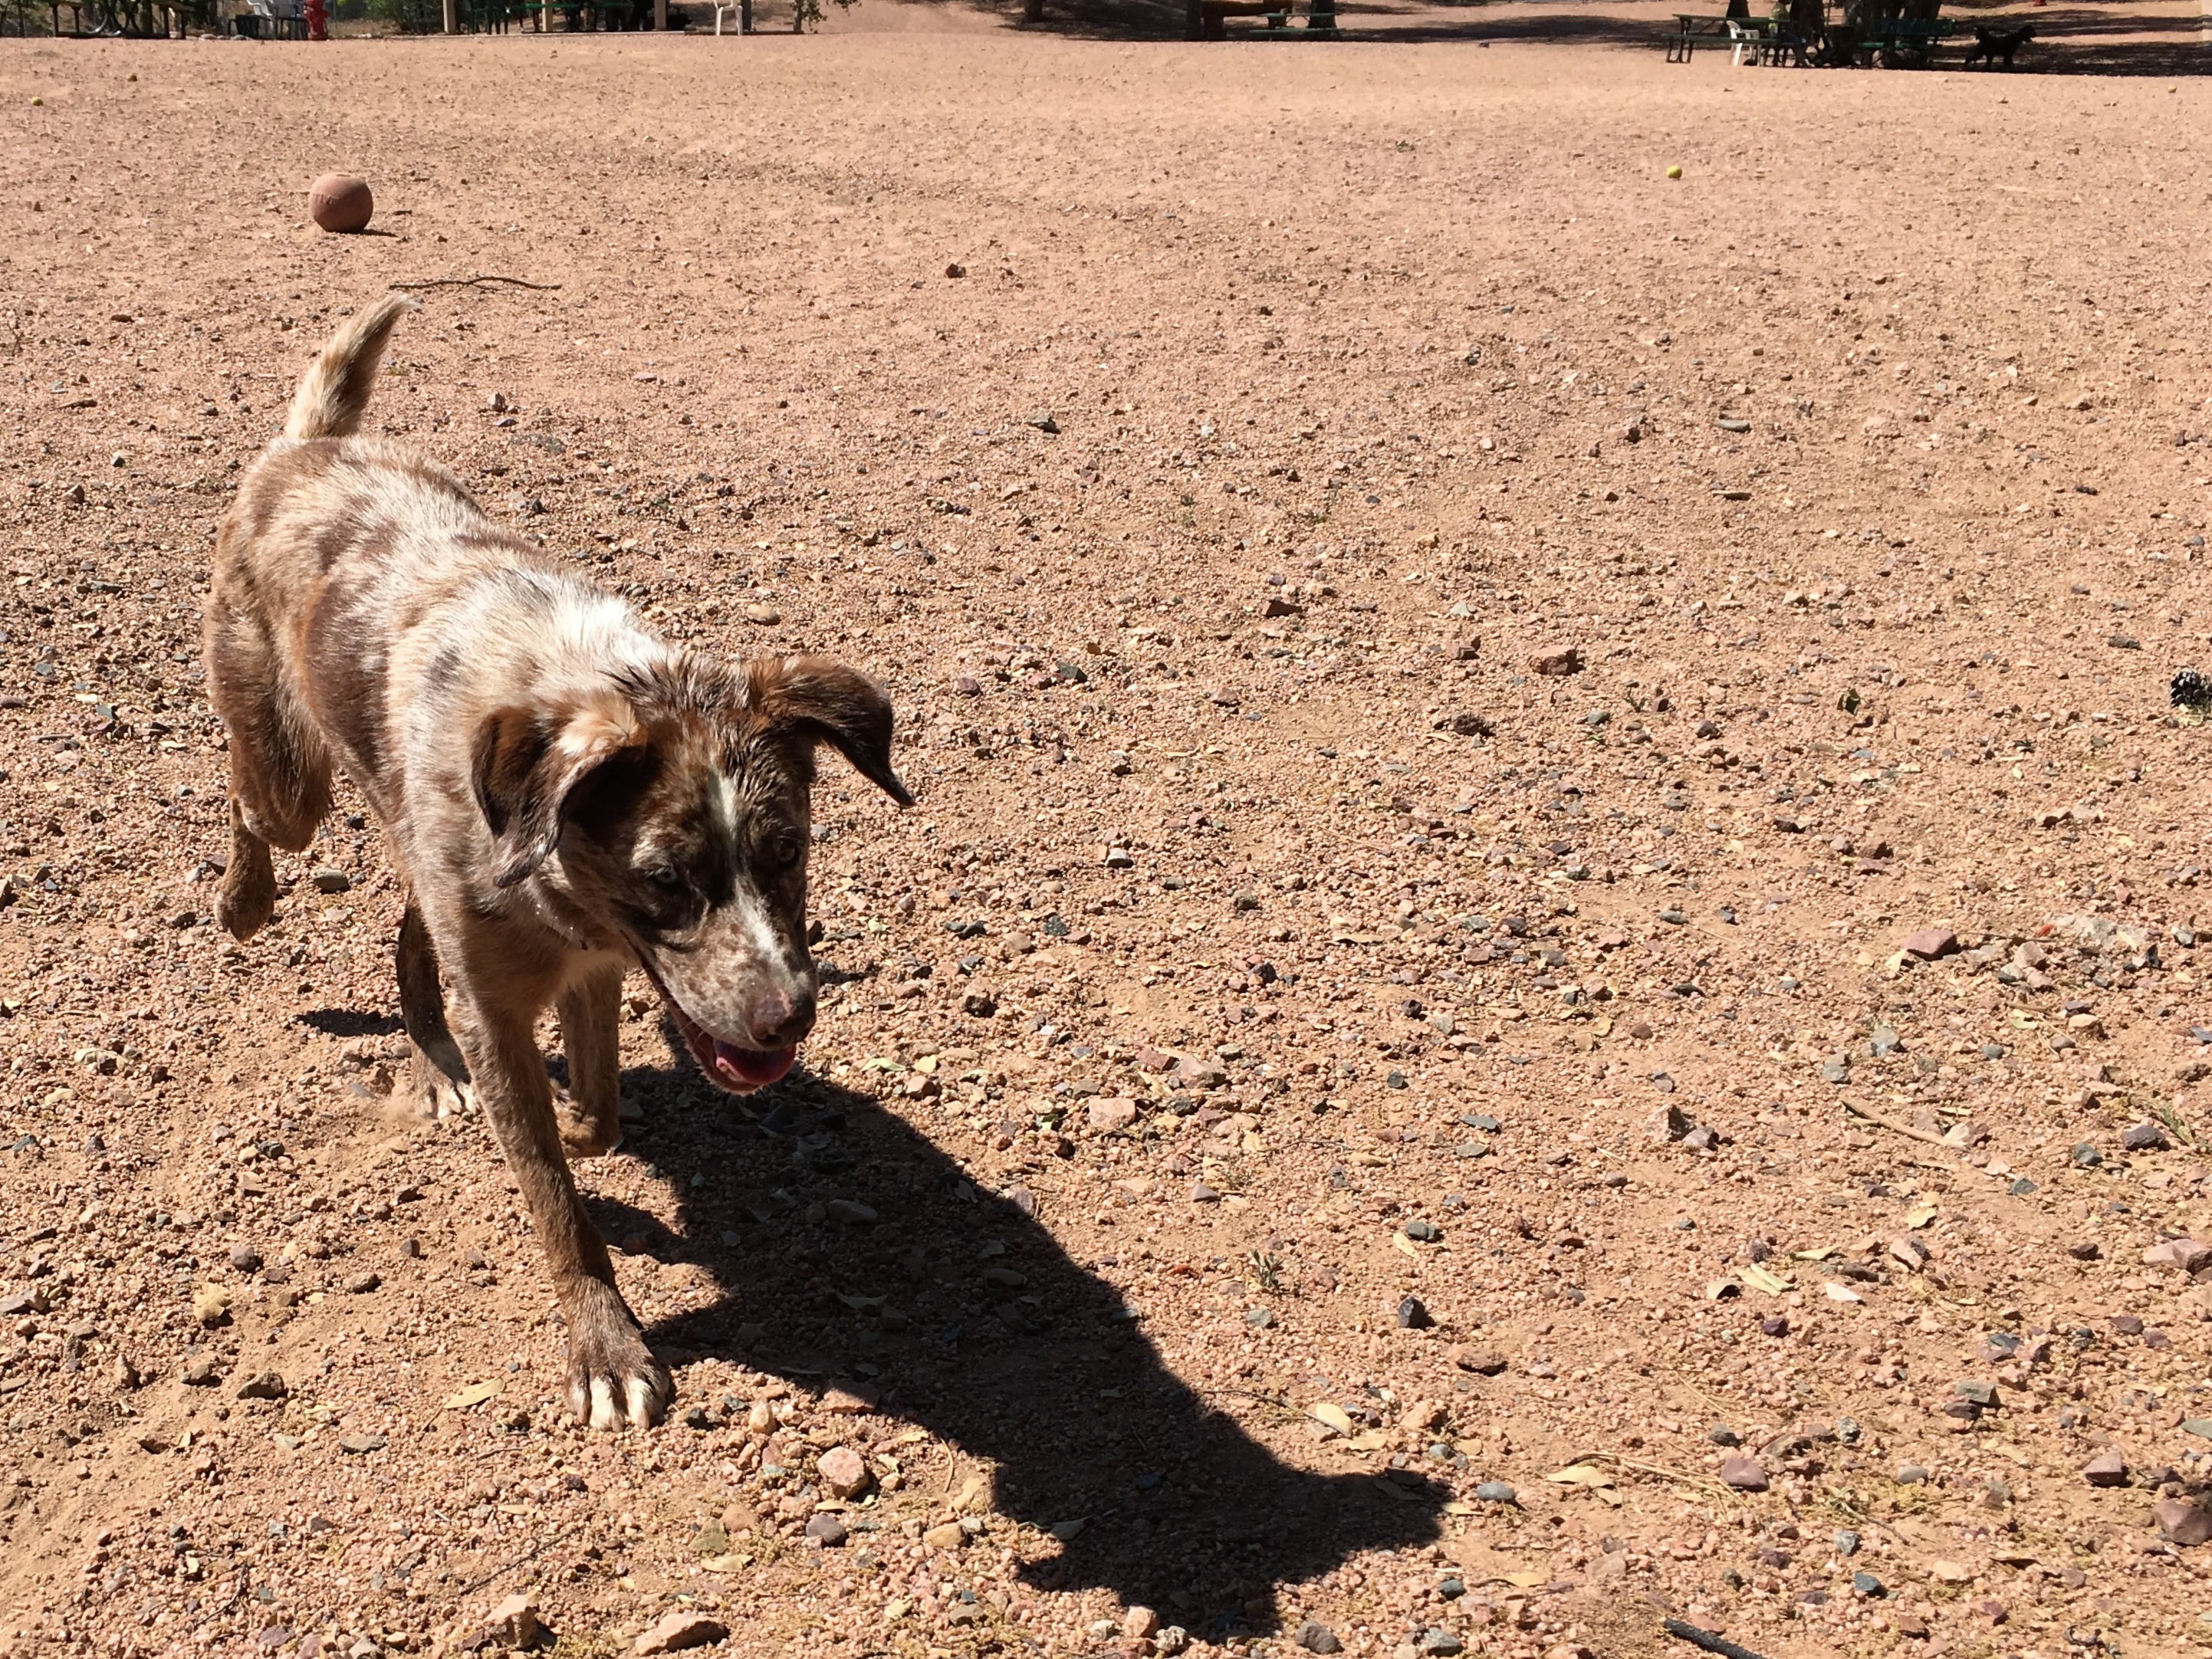
dog, soil, mammal, vertebrate, felix, dog like mammal